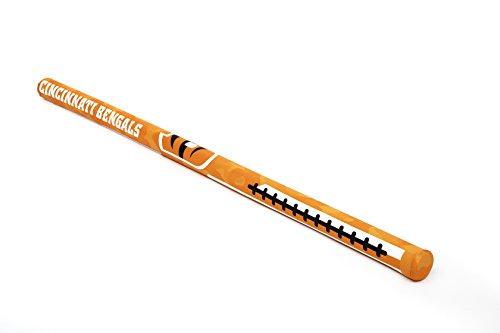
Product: Btswim NFL Pool Noodles (Pack of 3)
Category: Toys & Games | Sports & Outdoor Play | Pools & Water Toys | Pool Toys | Swim Noodles
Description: Great Condition.
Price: $10.60